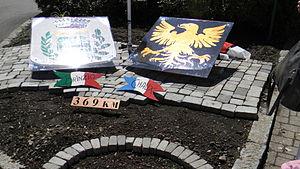
monument au jumelage des communes de Brinzio (Italie) et Chaux (Territoire de Belfort - France) - mai 2013
Chaux est une commune française située dans le département du Territoire de Belfort, en région Bourgogne-Franche-Comté.